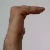
The image shows a hand gesture representing a space in Indian Sign Language.